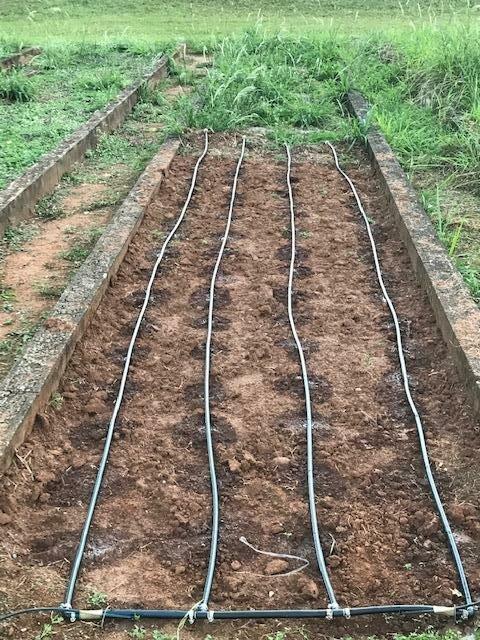
Mbegu za mazao zimepandwa katika bustani, na bado hazijaota. Mipira ya maji imelazwa kwa mstari kwa ajili ya umwagiliaji. Mifumo ya umwagiliaji, humsaidia mkulima kupanda mazao kwa muda wowote, bila ya kutegemea mvua.